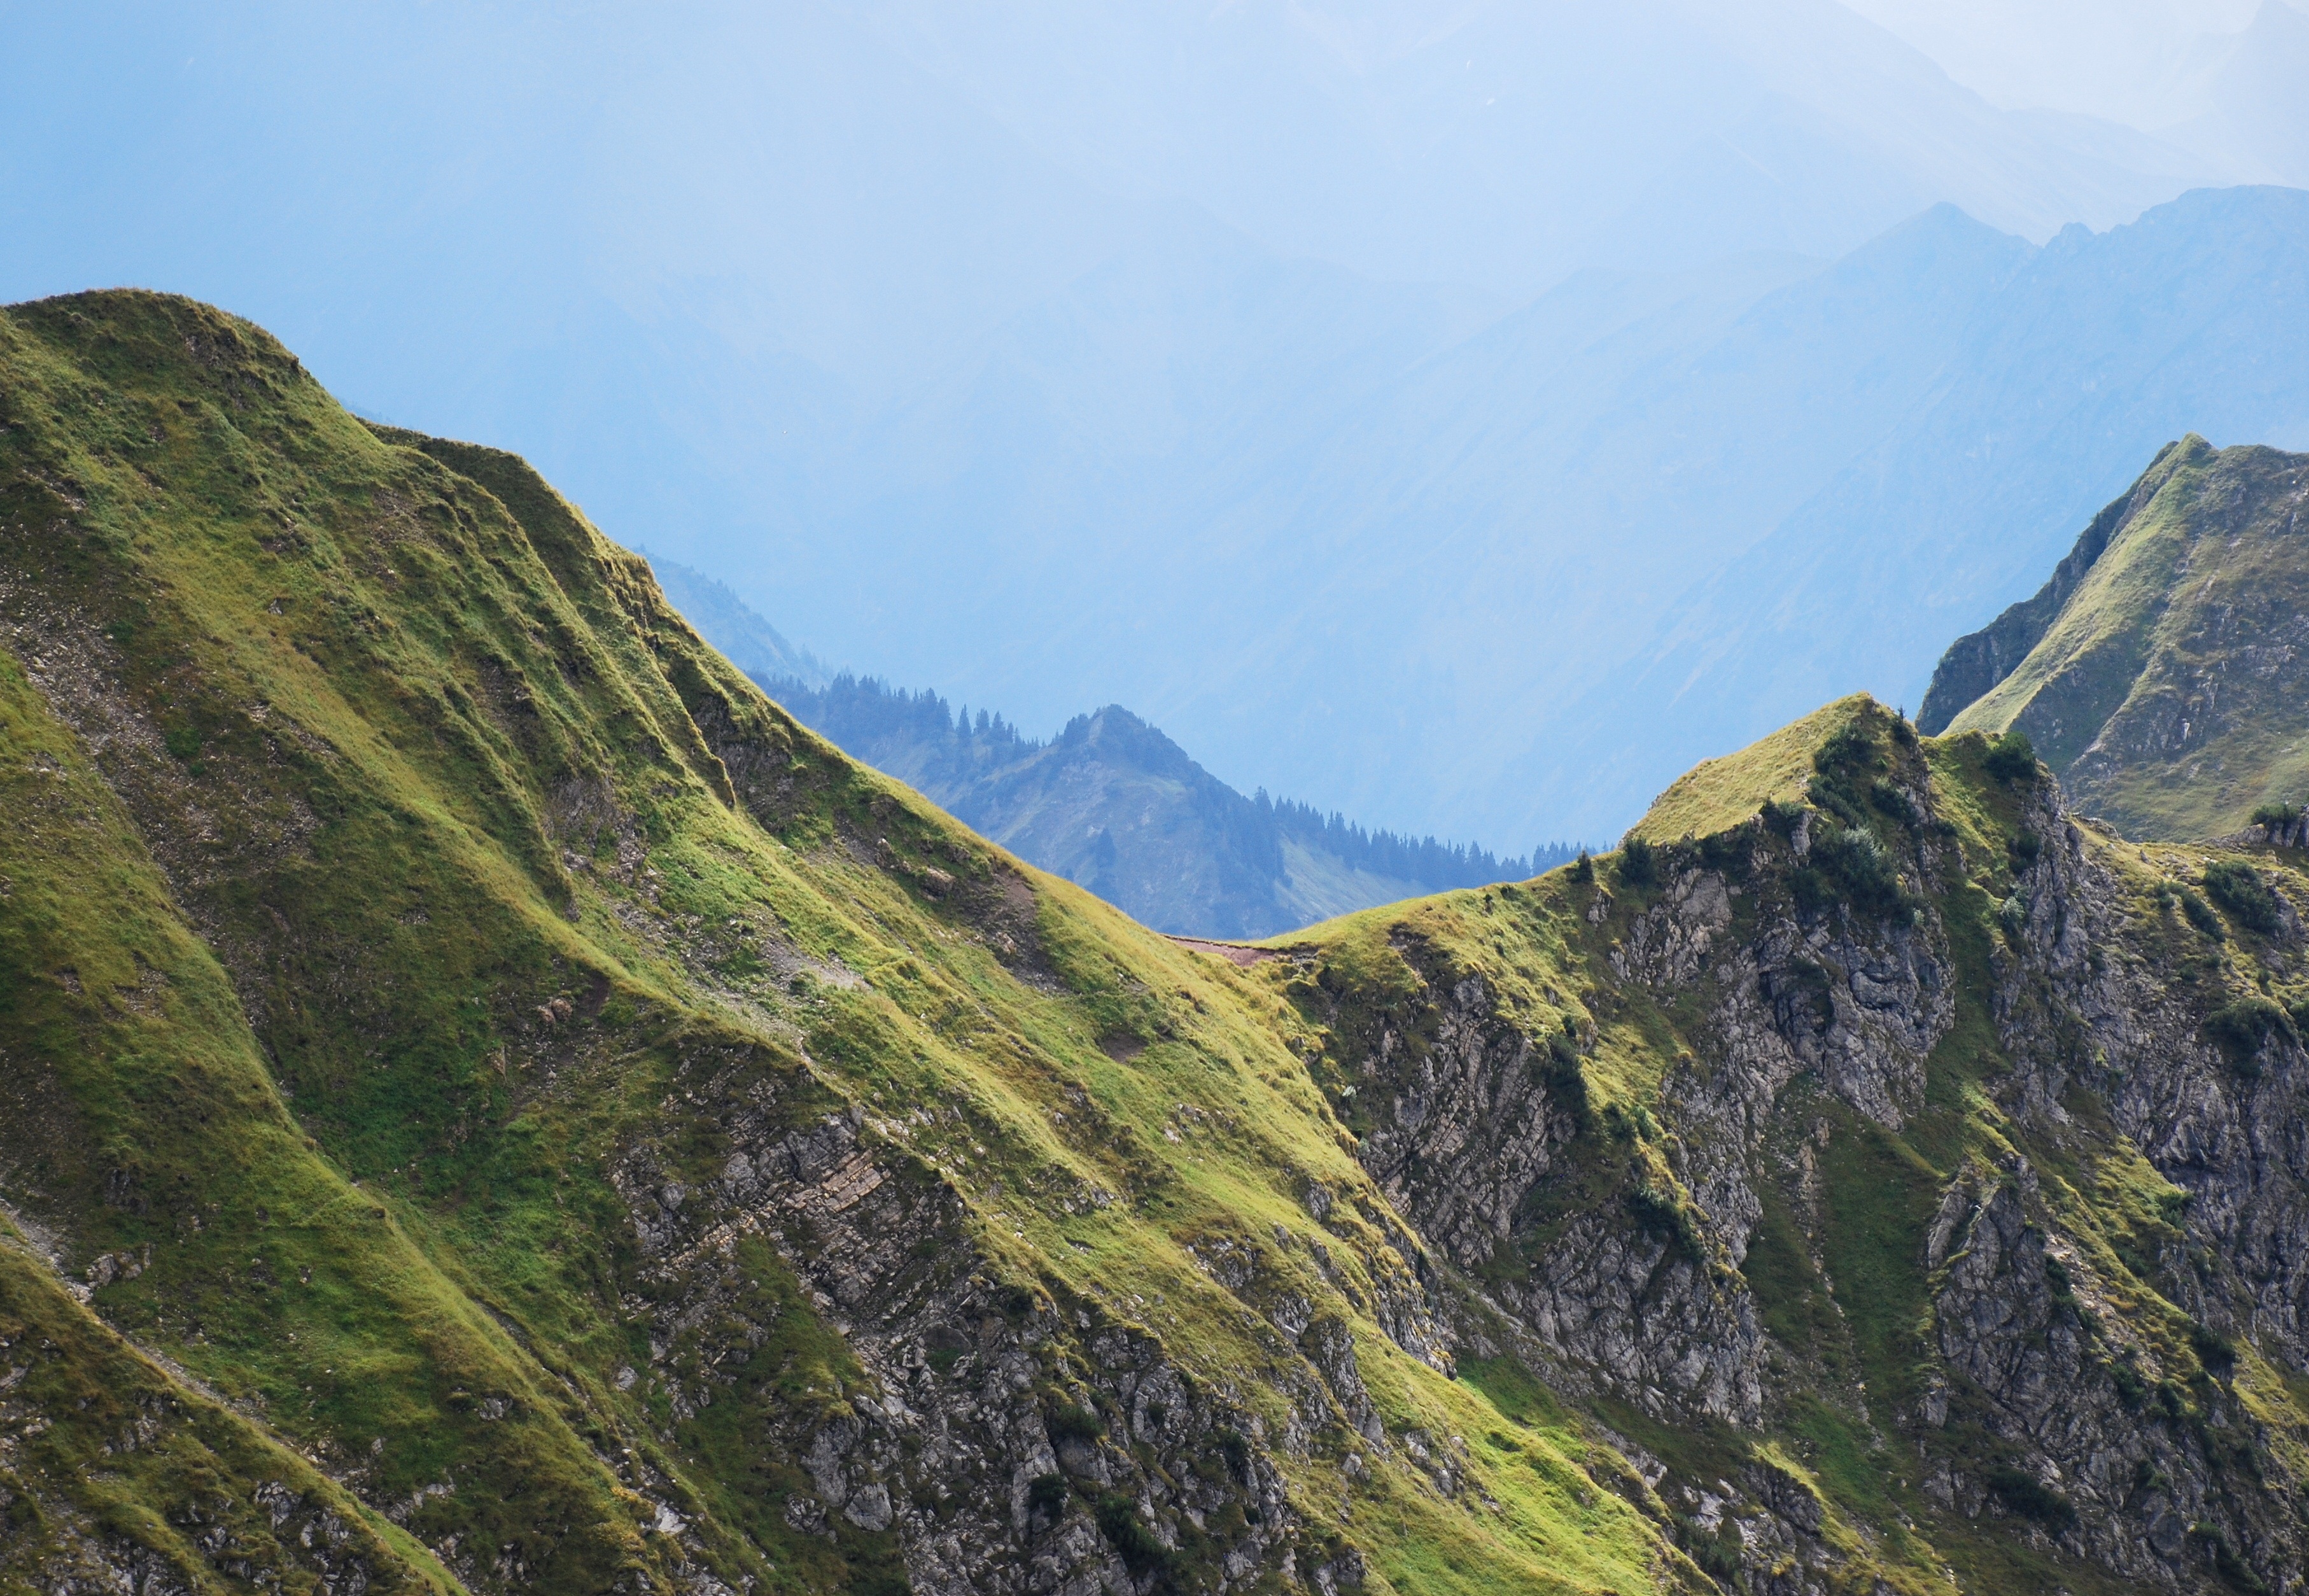
landscape, nature, rock, wilderness, walking, mountain, cloud, sky, fog, trail, hill, adventure, view, valley, mountain range, panorama, summer, cliff, green, alpine, fjord, highland, terrain, ridge, summit, clouds, geology, mountains, alps, ravine, plateau, germany, fell, cirque, mountain panorama, landform, allg u, mountain pass, geographical feature, mountainous landforms